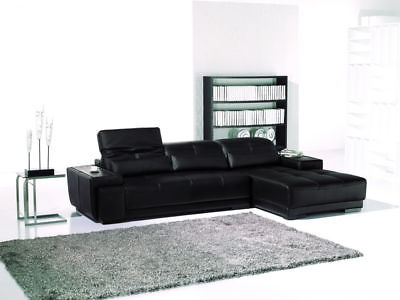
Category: sofa